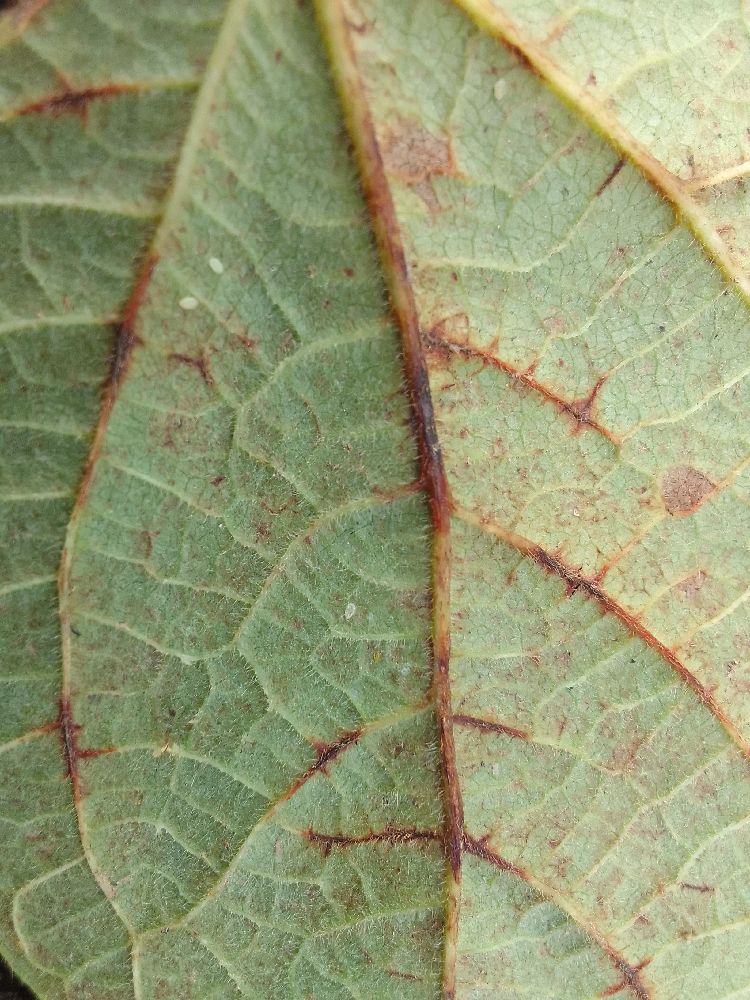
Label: anthracnose